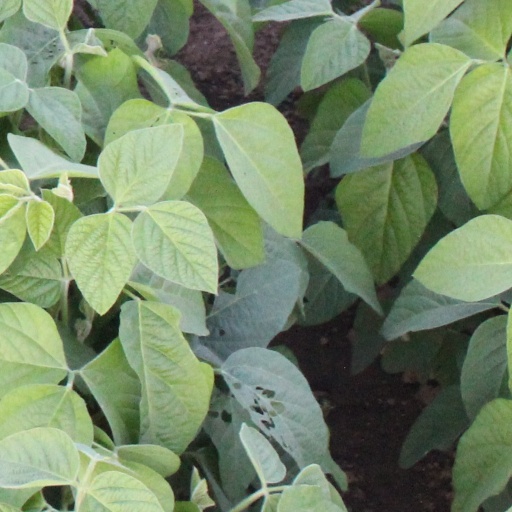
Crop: soybean